Harold M. Shaw

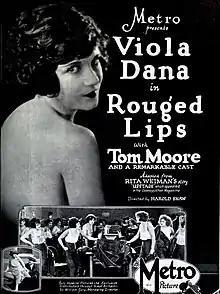
Metro promotion of Shaw's film "Rouged Lips" (1923)

Shaw for two years directed a series of dramas and comedies at Stoll. His first for the studio is "Kipps" (1921), an adaptation of H. G. Wells' 1905 novel. During that film's production, "Motion Picture News" reported that Shaw went on location for one day to the prestigious Savoy Hotel in central London and "took over the lounge and grill room" of the building to shoot scenes. It was further reported that H. G. Wells himself was present at that filming, which occurred during the hotel's less-congested hours between "midnight until seven in the morning". "Kipps" was another critical and commercial success for Shaw, who completed at Cricklewood and on location in various English counties at least six more films for Stoll: "The Woman of His Dream" (1921); "A Dear Fool" (1921); "General John Regan" (1921); "False Evidence " (1922); "The Wheels of Chance" (1922), another adaptation of a work by Wells; and "Love and a Whirlwind" (1922).